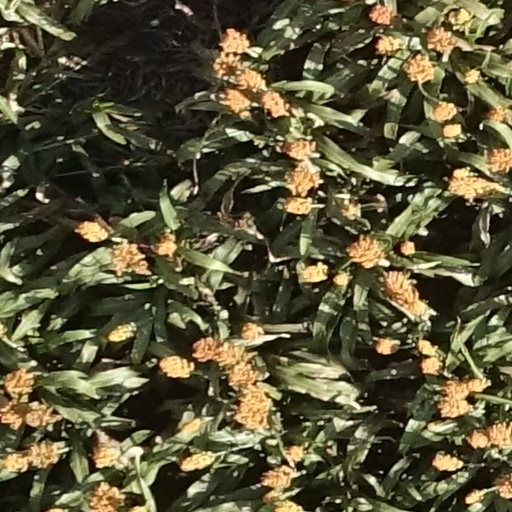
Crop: sorghum